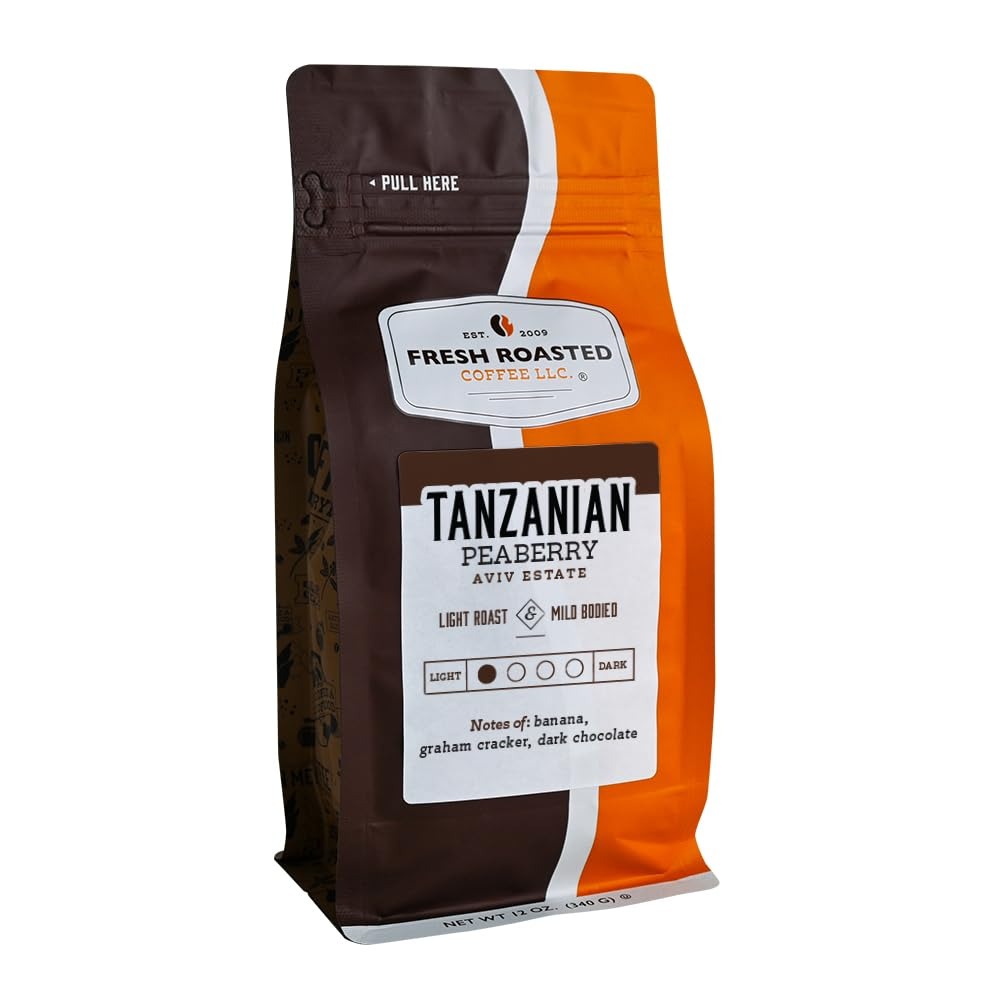
Item Name: Fresh Roasted Coffee, Tanzanian Peaberry, 12 oz, Light Roast, Kosher, Ground
Bullet Point 1: WITH A SMOOTH AND FULL BODY, TANZANIAN PEABERRY Is A Rare Coffee Varietal With Notes Of Lemon, Peach, and Black Tea.
Bullet Point 2: SINGLE-ORIGIN FROM MBEYA REGION, TANZANIA. Bourbon Varietal. Light Roast. Farm Washed Processed & Sun Dried.
Bullet Point 3: PREMIUM 100% Arabica coffee roasted in our environmentally friendly Loring Smart Roasters to reduce our carbon footprint while providing consistently superior flavor and aroma
Bullet Point 4: OUR COFFEE is roasted, then immediately packed in nitrogen-flushed bags equipped with one-way de-gassing valves so your coffee stays at its peak of freshness for as long as possible
Bullet Point 5: OU KOSHER certified; Sustainably sourced and proudly roasted, blended, and packaged in the USA
Product Description: Tanzania Peaberry coffee is a rare African coffee varietal grown in the Mbeya Region of Southwestern Tanzania. These wonderfully smooth and full-bodied Tanzania Peaberry coffee beans are lightly roasted, fairly rich in flavor and characterized by notes of lemon, peach and black tea. The distinct aromatics, defining fruity flavor, medium acidity and clean, lively finish of this Tanzanian coffee are all perfectly matched without being overpowering.
Value: 12.0
Unit: Ounce

Price: 15.99